Prospect Pictures

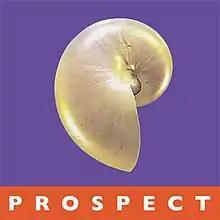
Prospect Pictures

Prospect is an independent TV production company part of production and distribution group DCD Media.